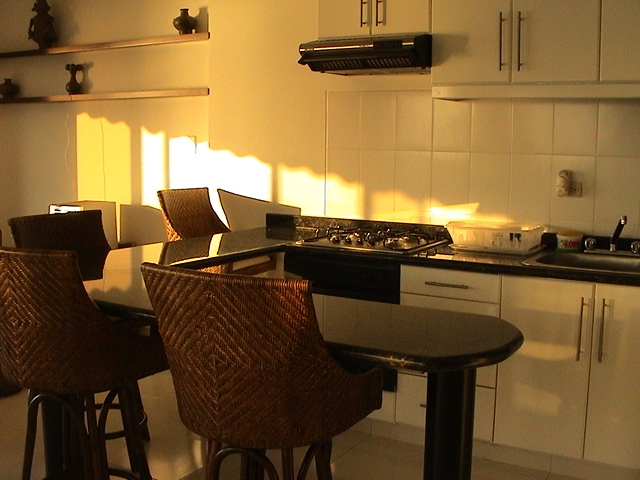
Room type: kitchen